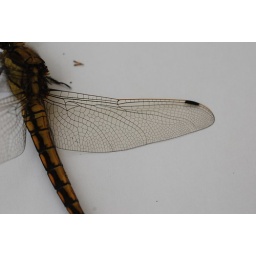
Dead female black tailed skimmer - probably attacked by a bird